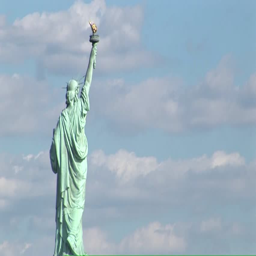
a time lapse of clouds moving over the statue of liberty